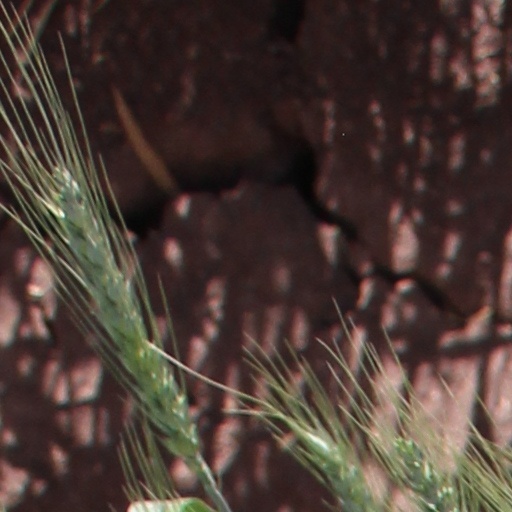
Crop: wheat